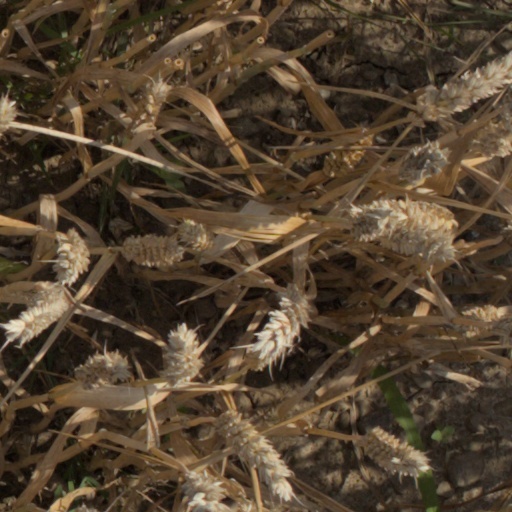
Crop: wheat